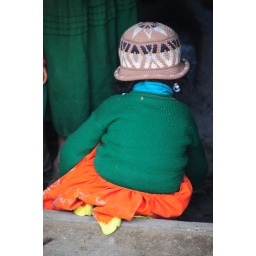
Little girl in doorway of her house in Lampas.